Aubrey Mwasinga

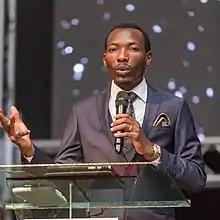

Aubrey Mwasinga (born 21 December 1986) is the founder and president of Raised For a Purpose Ministries also known as RFP Ministries, headquartered in Blantyre, Malawi, Southeastern Africa. Aubrey is also an accountant, author, and philanthropist. In October 2011, Aubrey Mwasinga married Emma Mwasinga. They have a son and a daughter.